Atina, Lazio

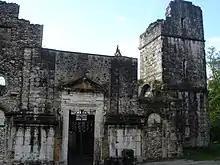
The church of San Marco with the annexed Roman ruins

Cicero speaks of it as a prosperous country town, which had not as yet fallen into the hands of large proprietors; and inscriptions show that in the Imperial age it was still flourishing.